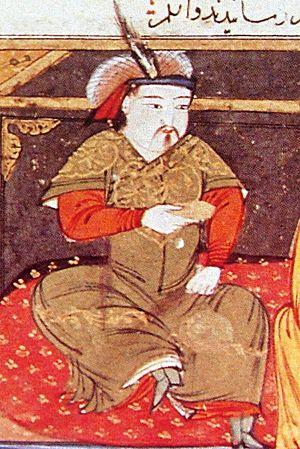
Cette liste présente les dirigeants de la Perse et de l'Iran.